Servilia (mother of Brutus)

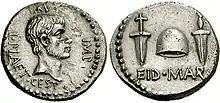
A denarius of Marcus Junius Brutus issued after the assassination of Julius Caesar, Servilia's son and lover, respectively.

At the age of 13 or 14, she married Marcus Junius Brutus in the early 80s, who later was tribune of the plebs (83 BC) and founder of a colony at Capua. They had one child, the future tyrannicide Marcus Junius Brutus, born around 85 BC. This was a profitable marriage for Brutus, who would gain fortune, stability, and political traction through Servilia. Although the elder Brutus survived Sulla's proscriptions, he was treacherously killed by Pompey after surrendering at Mutina in 77 BC. After the death of the elder Brutus, Servilia's bond with her son grew. She also arranged for her son to be adopted into her family, allowing for the name of the Servilii Caepiones to be preserved.